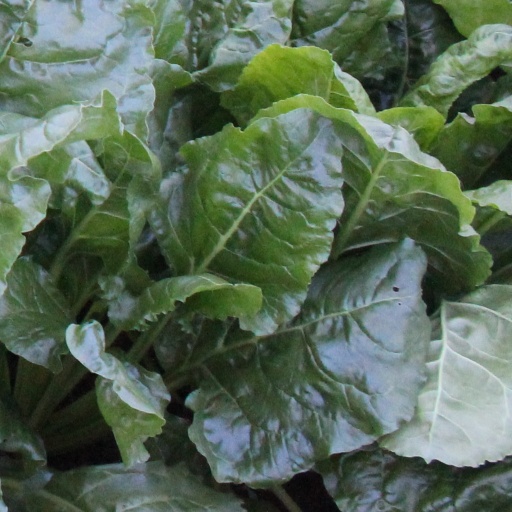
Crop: sugar beet